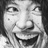
Emotion: happy